Jiajing Emperor

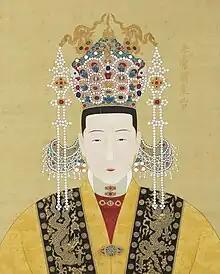
Portrait of Empress Chen, the Jiajing Emperor's first empress, National Palace Museum, Taipei

The direction of literary development in the previous Zhengde era and the beginning of the Jiajing era was determined by the Earlier Seven Masters, led by Li Mengyang and He Jingming, including Wang Tingxiang. Their main objective was to break away from the traditional cabinet-style poetry of the 15th century, which they believed lacked expression and emotion due to its adherence to conventions. Instead, they looked to Han and Qin prose, as well as Tang and older poetry, particularly from the peak Tang period, as their models. This trend continued into the 16th century with the emergence of Xie Zhen, the first of the Latter Seven Masters. Li Panlong led the Latter Seven Masters, with Wang Shizhen being considered the greatest poet among them.